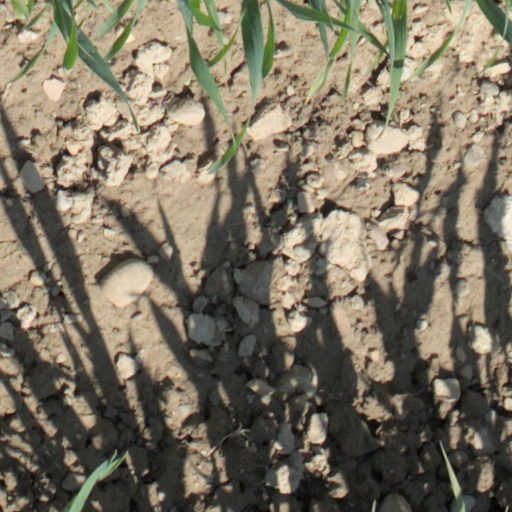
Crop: wheat